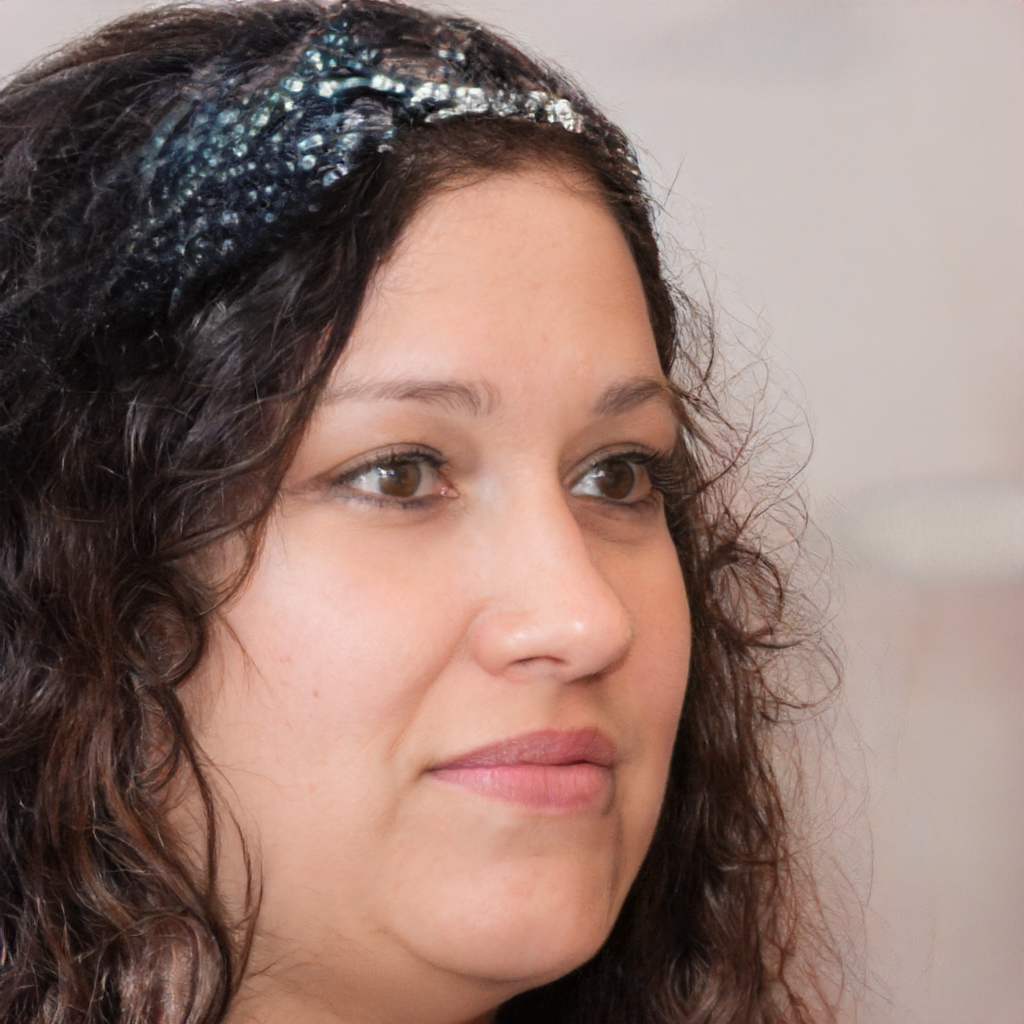
Gender: Female